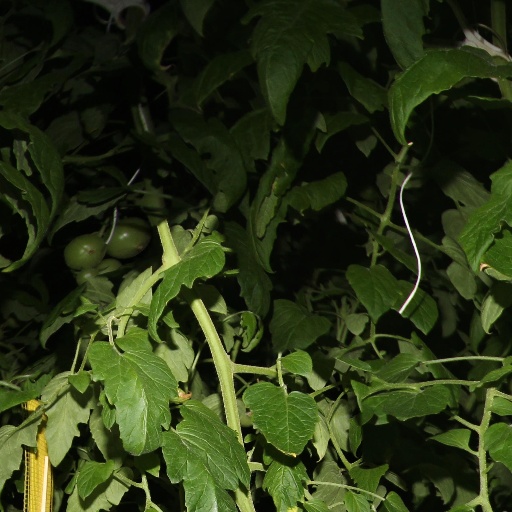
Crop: tomato